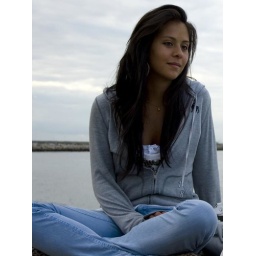
A young girl sitting on a wall in Dun Laoghaire